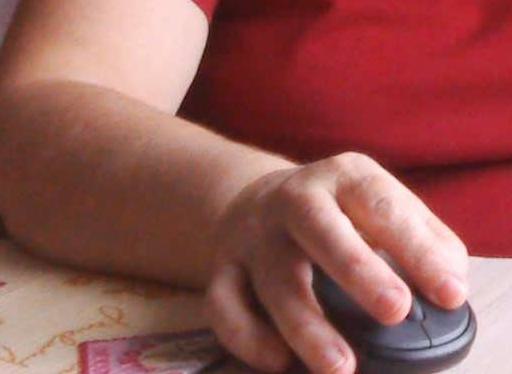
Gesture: no_gesture